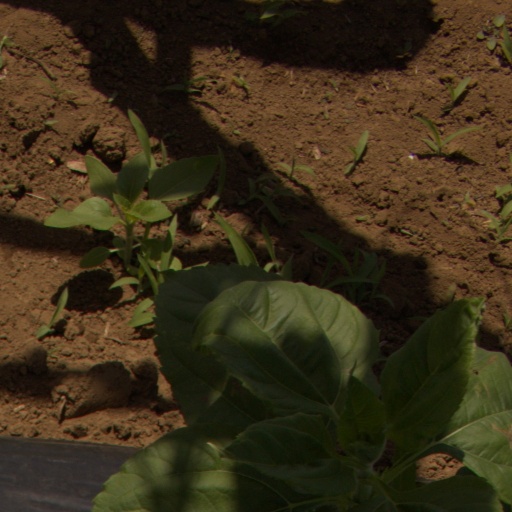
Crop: Jerusalem artichoke